Ken Stacey

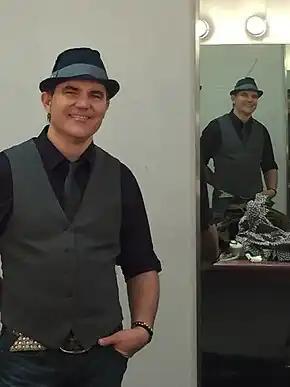
Stacey backstage in 2016

Ken Stacey (born in Los Angeles, California) is an American singer, guitarist and songwriter.